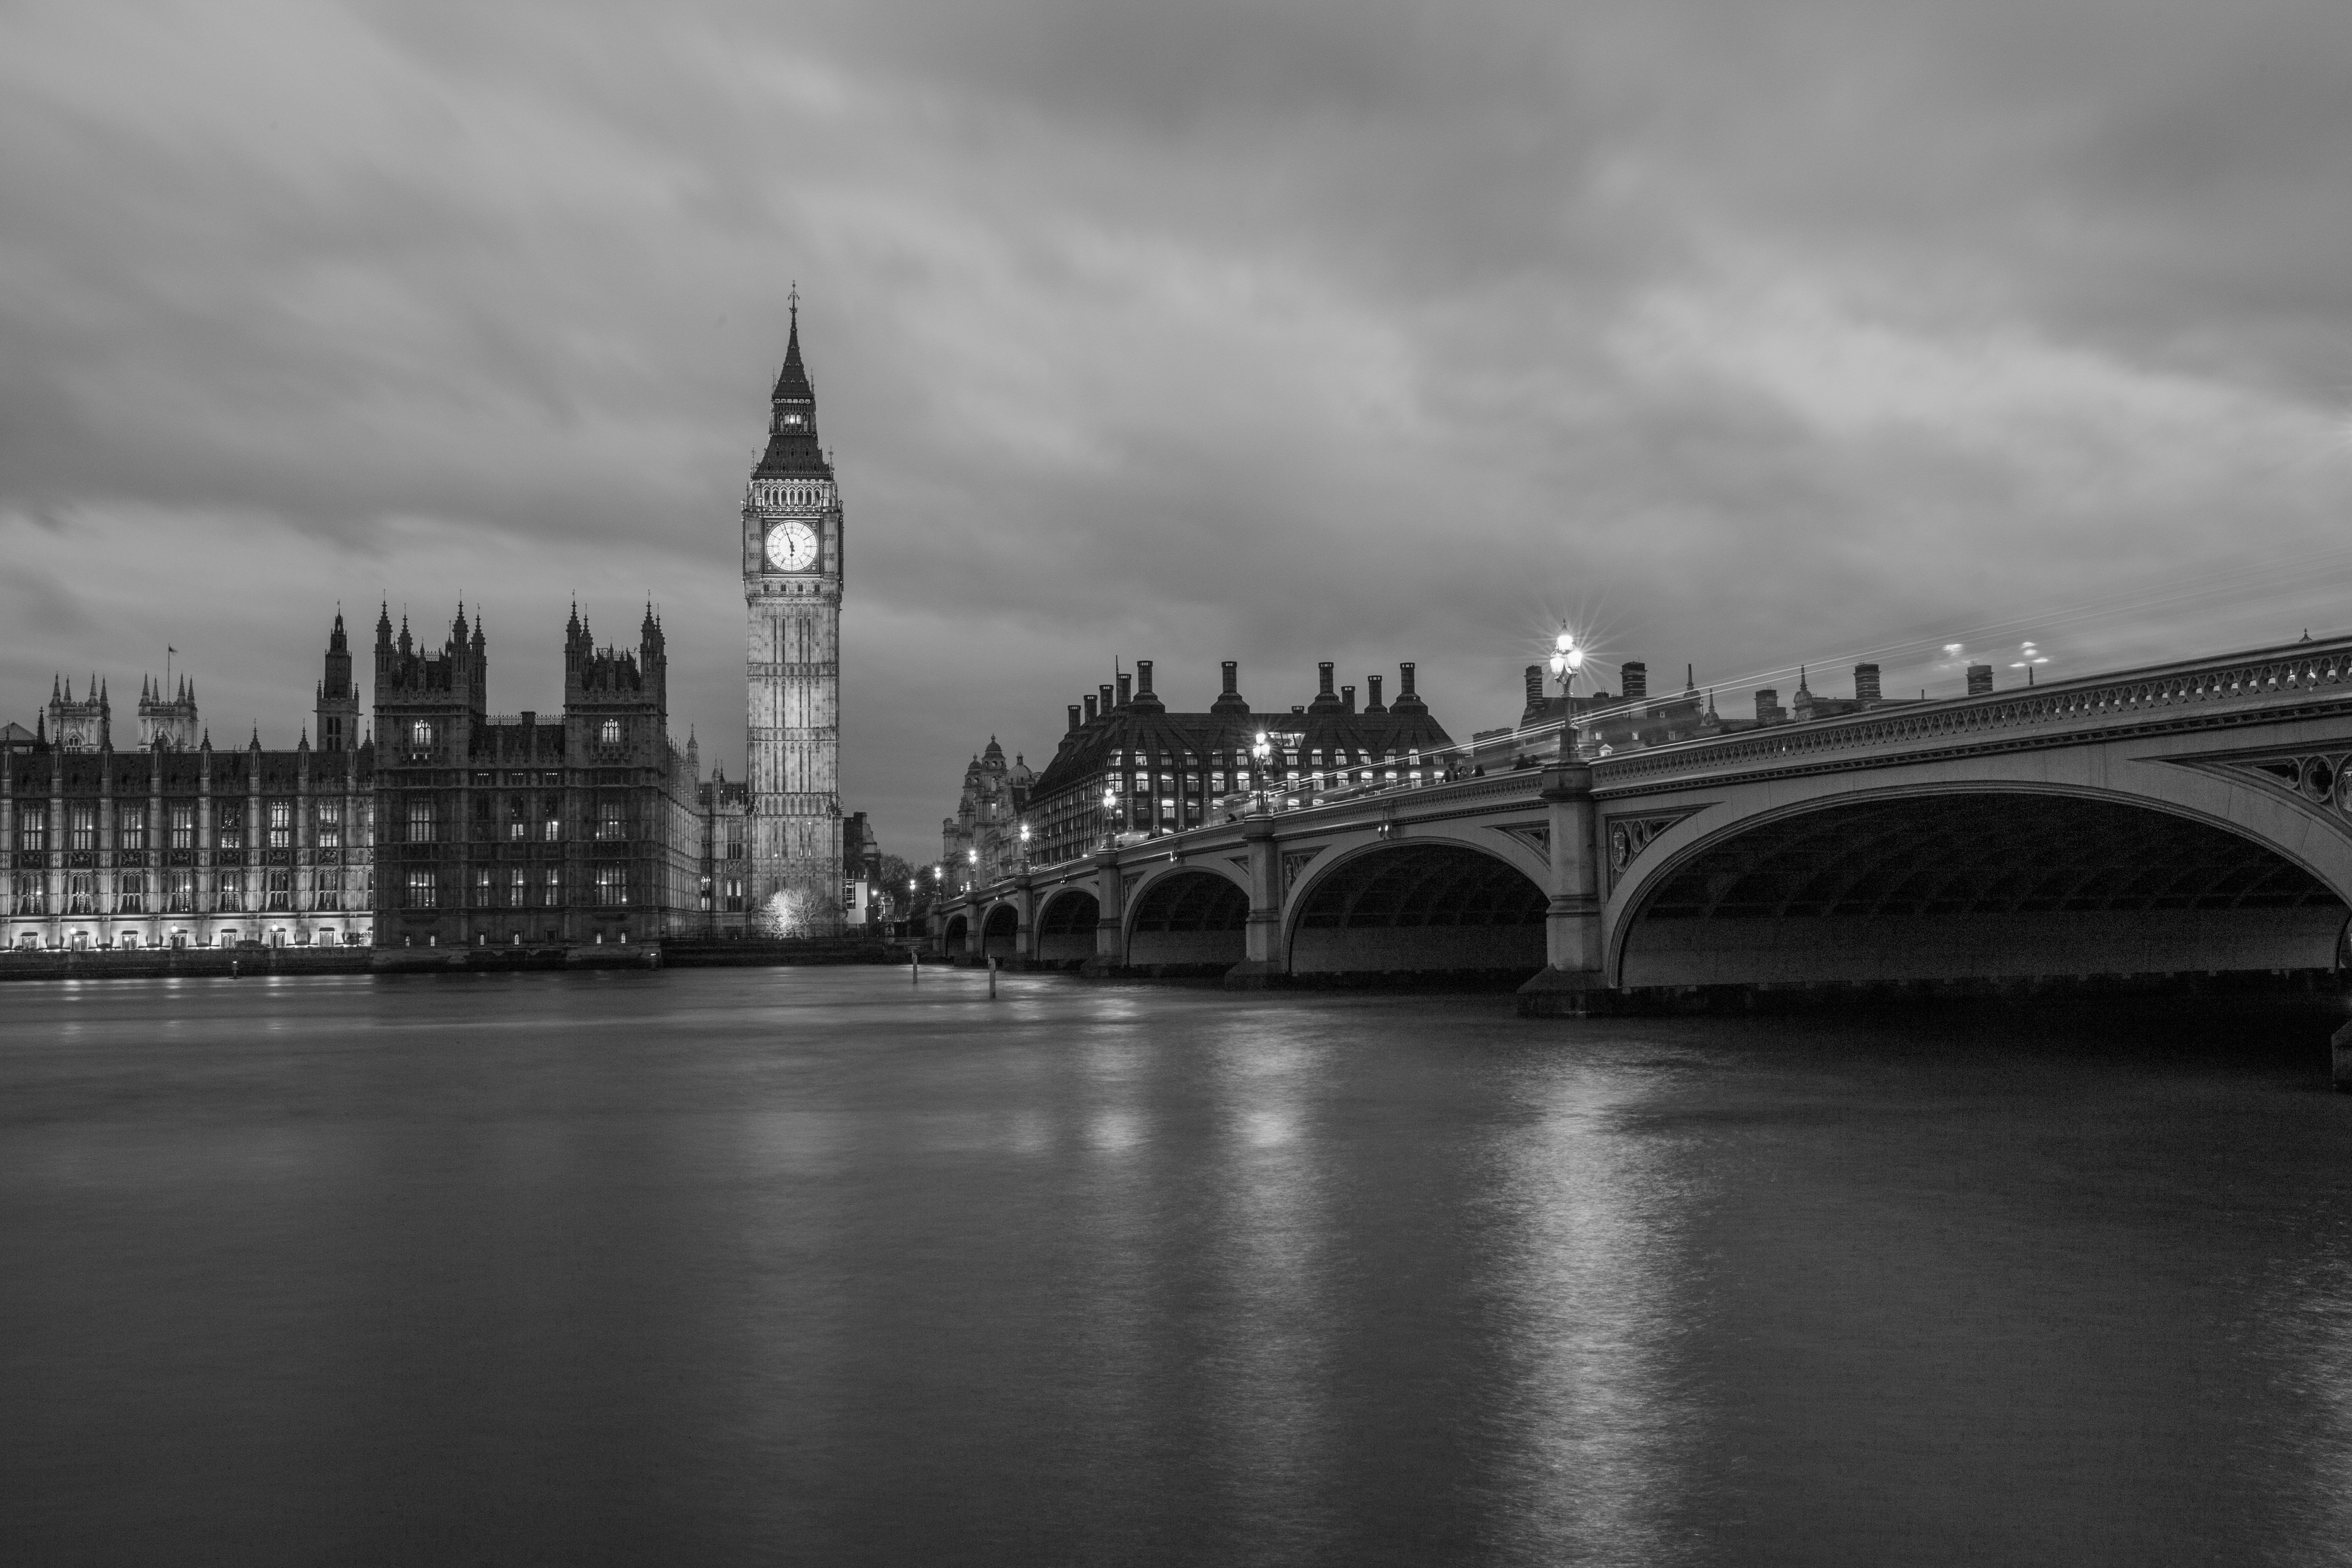
water, black and white, bridge, skyline, night, photography, palace, city, skyscraper, river, cityscape, reflection, landmark, monochrome, big ben, clock tower, london, symmetry, westminster, thames, metropolis, thames river, monochrome photography, human settlement